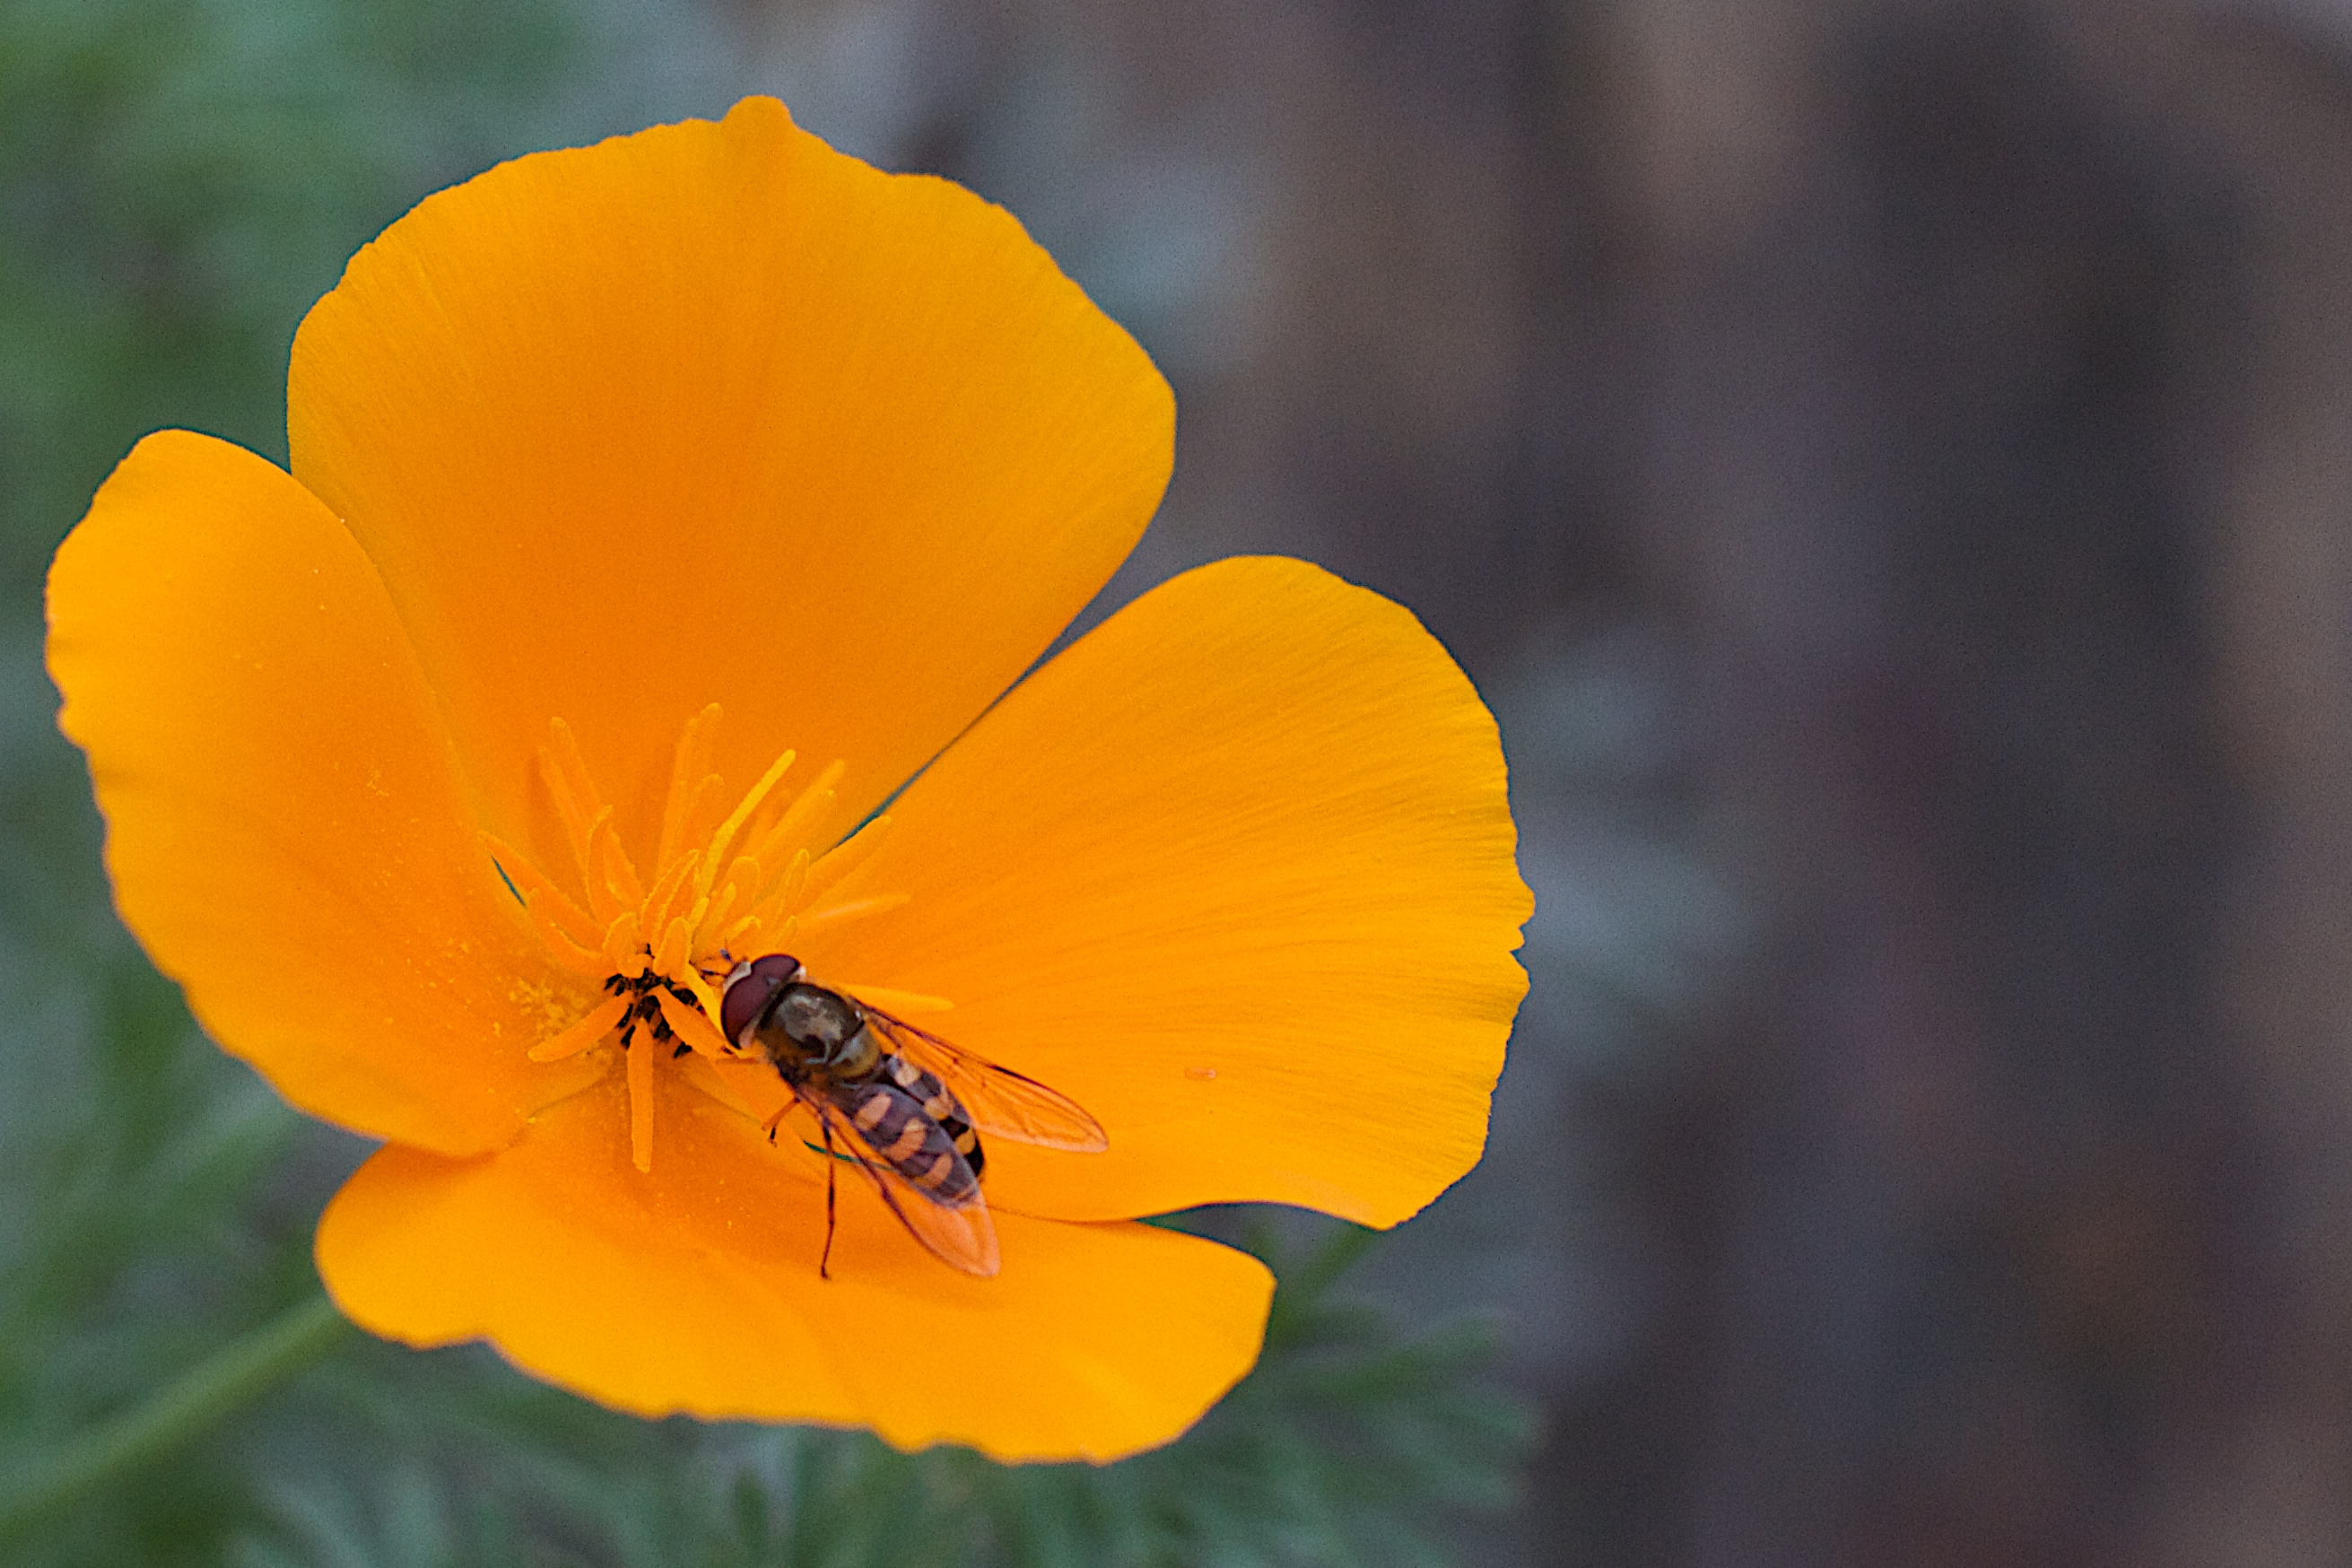
nature, plant, photography, flower, petal, pollen, insect, botany, yellow, flora, fauna, invertebrate, wildflower, close up, poppy, nectar, macro photography, flowering plant, eschscholzia californica, annual plant, plant stem, land plant